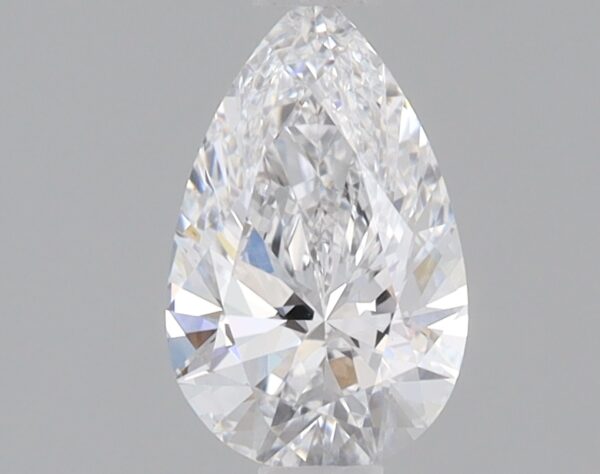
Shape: pear
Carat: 0.7
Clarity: VS1
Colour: E
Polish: EX
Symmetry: EX
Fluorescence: NONE
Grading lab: IGI
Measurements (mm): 8.04 x 5.02 x 3.06